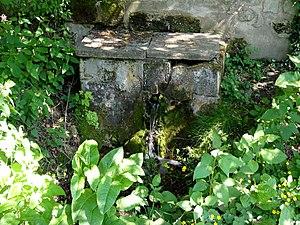
Source, rue de Clermont.
Rousseloy est une commune française située dans le département de l'Oise, en région Hauts-de-France. Ses habitants sont appelés les Ruisseliens et les Ruisseliennes.